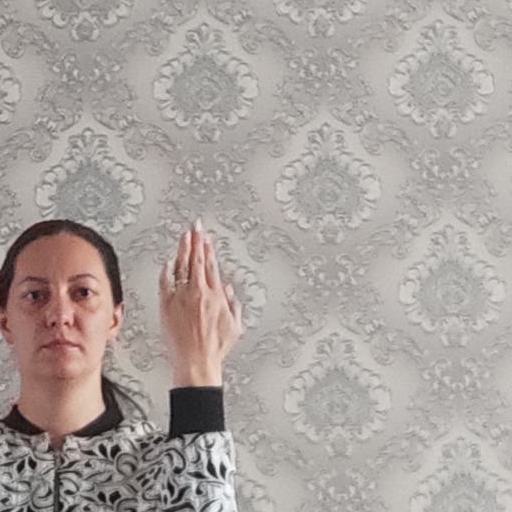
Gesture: stop_inverted